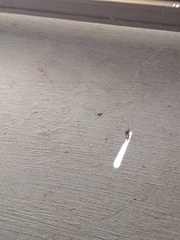
Species: Lactrodectus_hesperus